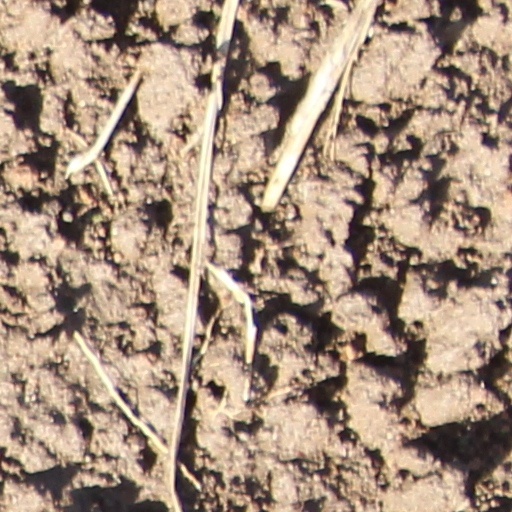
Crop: wheat